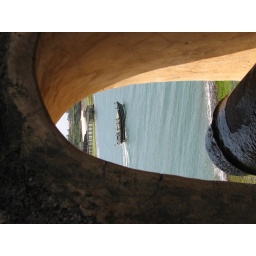
boat in window